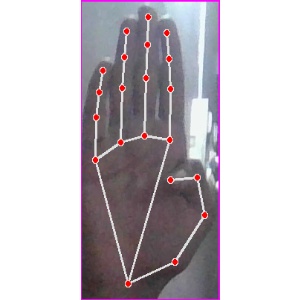
अक्षर: झ